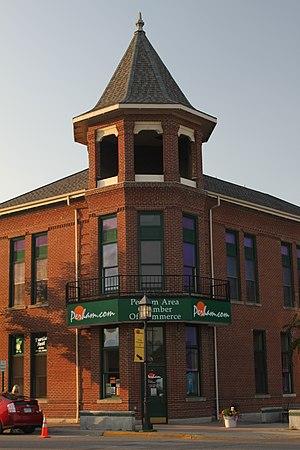
Perham est une ville du comté d'Otter Tail dans l'État du Minnesota.